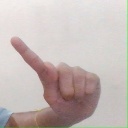
अक्षर: ए